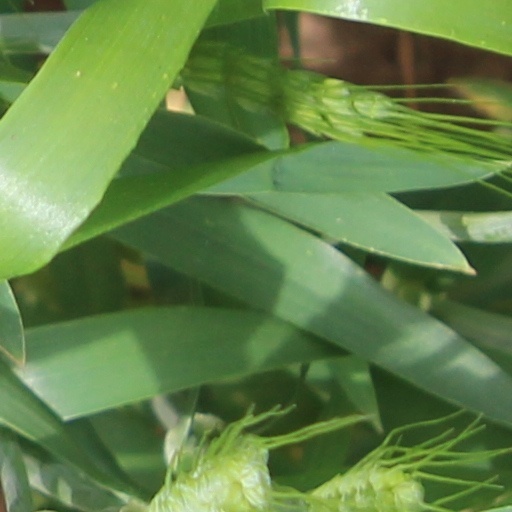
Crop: wheat